R136a1

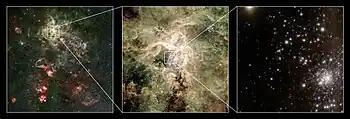
Zooming in from the Tarantula Nebula to the R136 cluster, with R136a1/2/3 visible as the barely resolved knot at bottom right

In 1960, a group of astronomers working at the Radcliffe Observatory in Pretoria made systematic measurements of the brightness and spectra of bright stars in the Large Magellanic Cloud (LMC). Among the objects cataloged was RMC 136 (Radcliffe observatory Magellanic Cloud catalog number 136), the central "star" of the Tarantula Nebula, which the observers concluded was probably a multiple star system. Subsequent observations showed that R136 was located in the middle of a giant region of ionized interstellar hydrogen, known as an H II region, which was a center of intense star formation in the immediate vicinity of the observed stars.